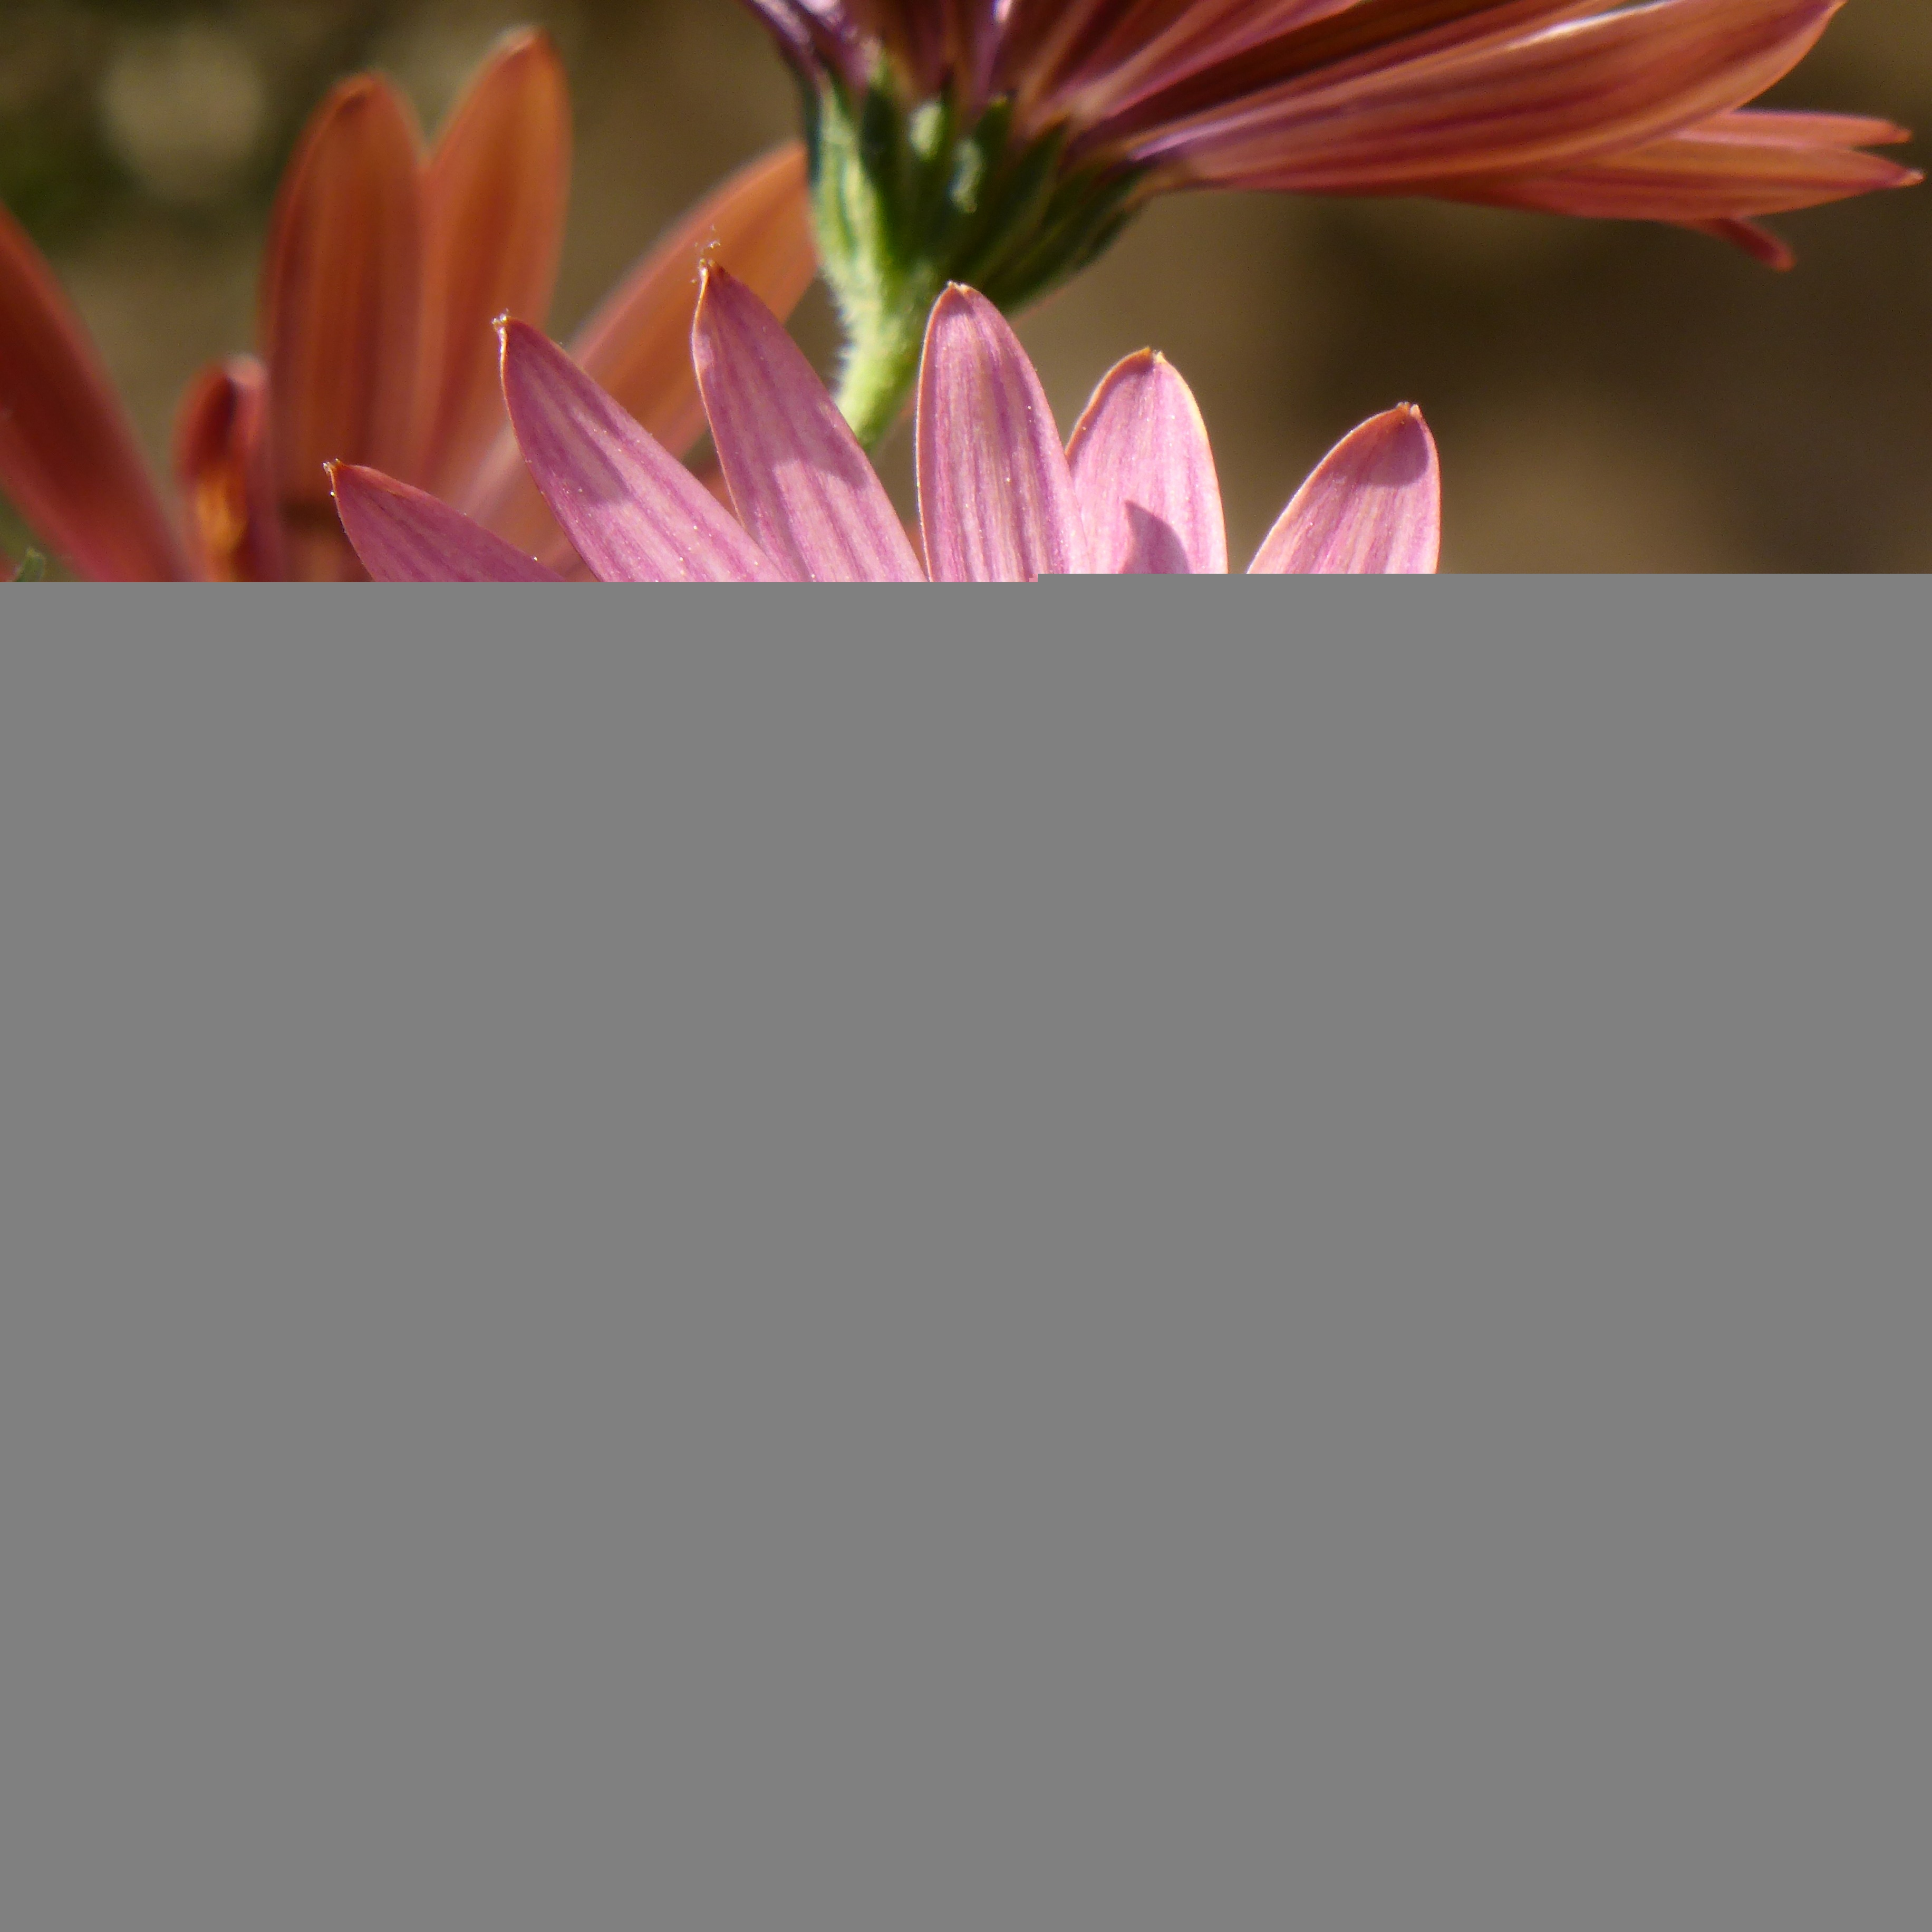
nature, blossom, plant, flower, petal, bloom, pink, close, flora, flowers, aster, pink flower, flowering plant, bornholm, land plant